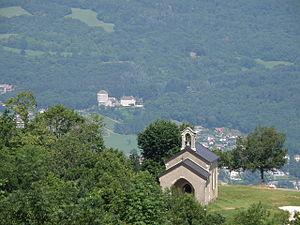
La Chapelle-du-Mont-du-Chat, comm. du département de la Savoie (région Rhône-Alpes, France), sur la rive occidentale du lac du Bourget. À l'avant-plan au centre, la chapelle Notre-Dame-de-l'Étoile, située en contrebas du village. Au loin, sur la rive opposée du lac, le château de Saint-Innocent (comm. de Brison-Saint-Innocent).
La Chapelle-du-Mont-du-Chat est une commune française située dans le département de la Savoie, en région Auvergne-Rhône-Alpes.